Rafael Guastavino Sr. Estate

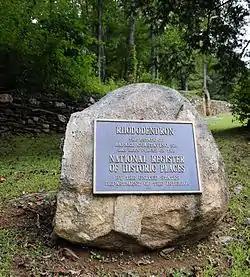
Rafael Gustavino Monument, September 2012

The Rafael Guastavino Sr. Estate, also known as Rhododendron, is a historic estate and a national historic district located near Black Mountain, Buncombe County, North Carolina. The district encompasses three contributing sites and three contributing structures associated with the former estate of the noted Spanish-born architectural engineer Rafael Guastavino. Although the house was razed